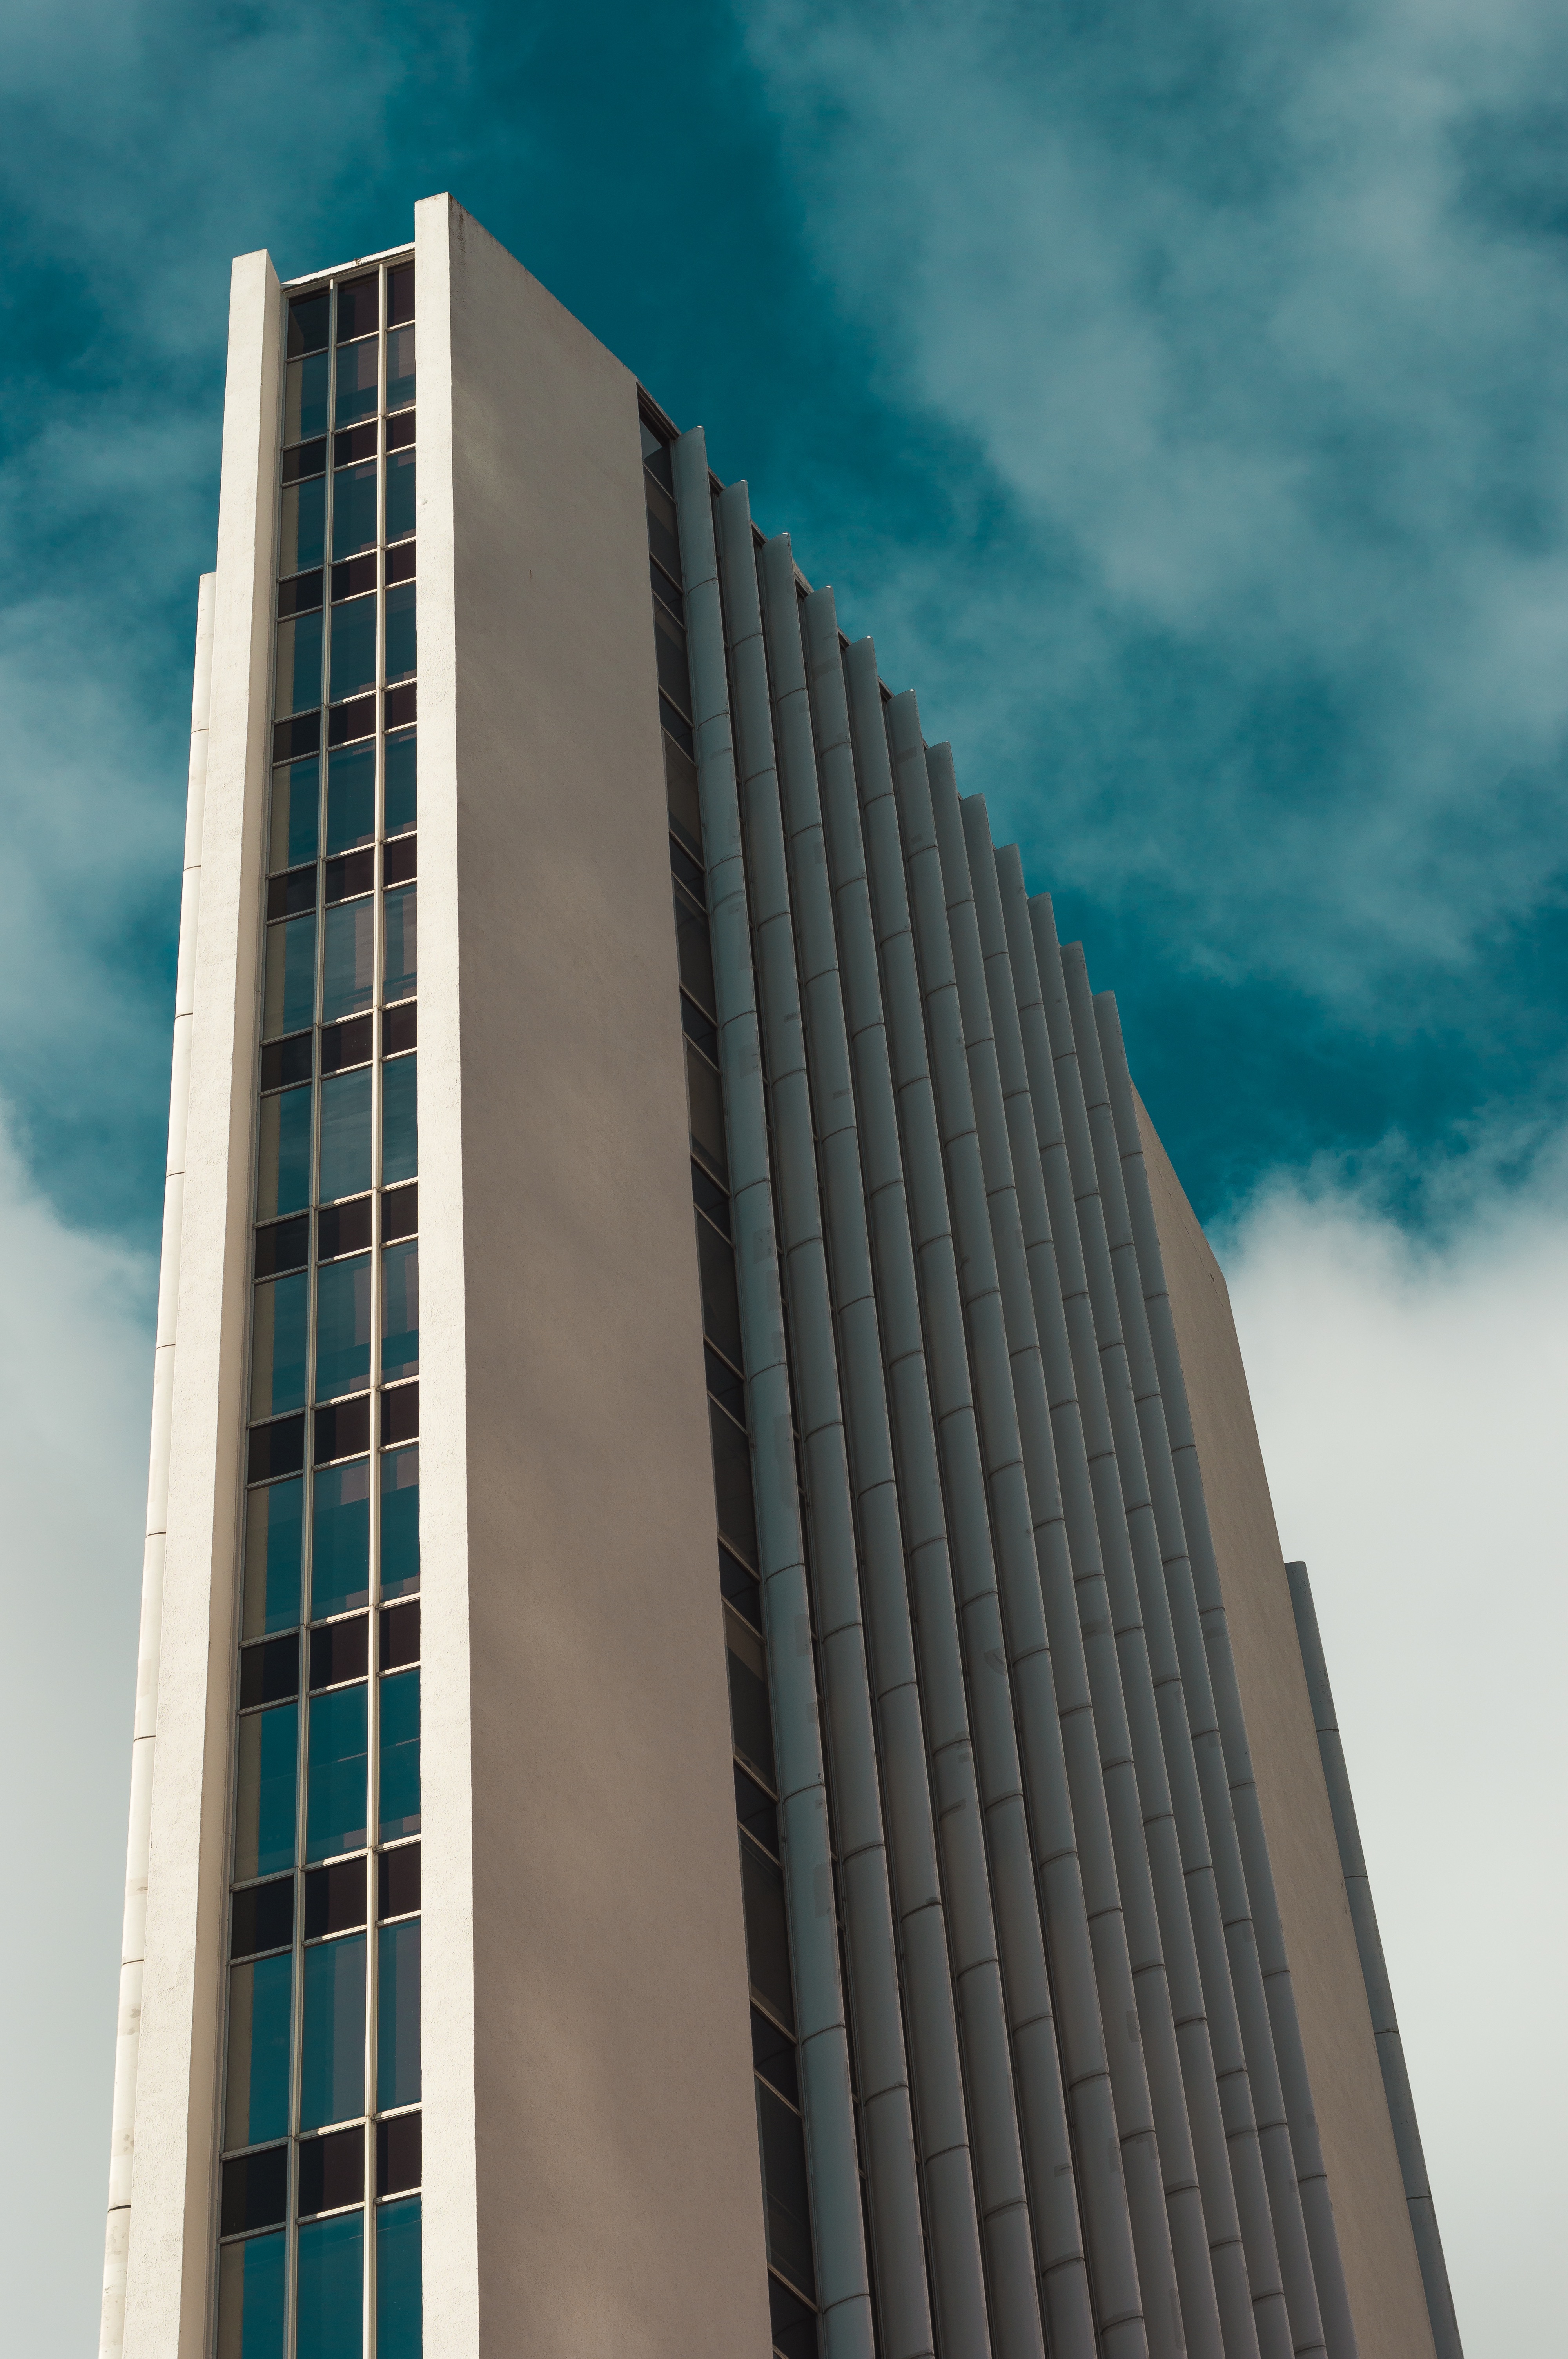
architecture, sky, glass, building, city, skyscraper, cityscape, downtown, line, tower, landmark, facade, blue, tower block, metropolis, condominium, urban area, metropolitan area